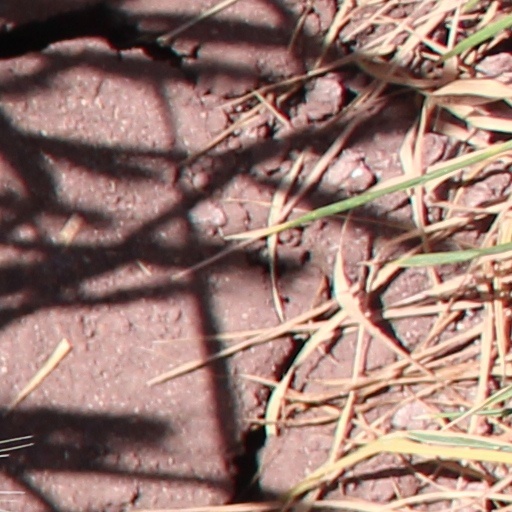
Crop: wheat